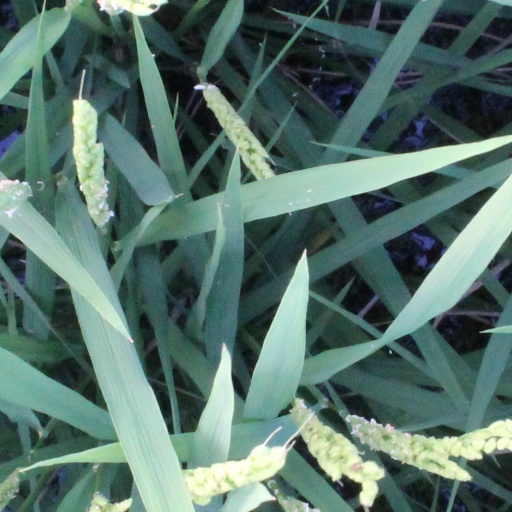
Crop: rice